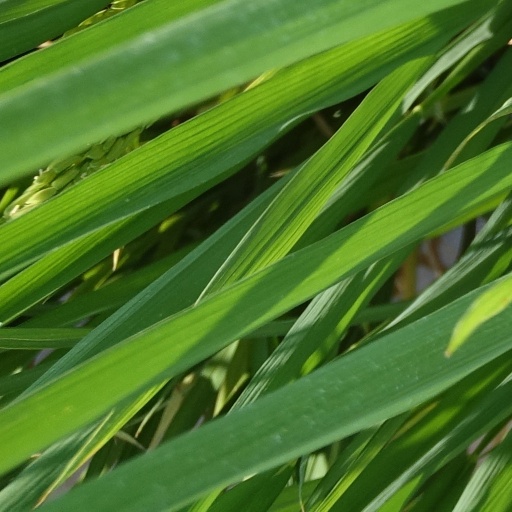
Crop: rice